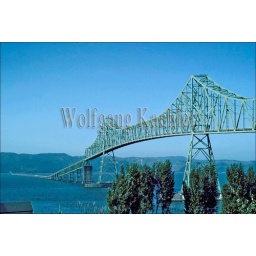
Usa, oregon, astoria, the bridge over the columbia river